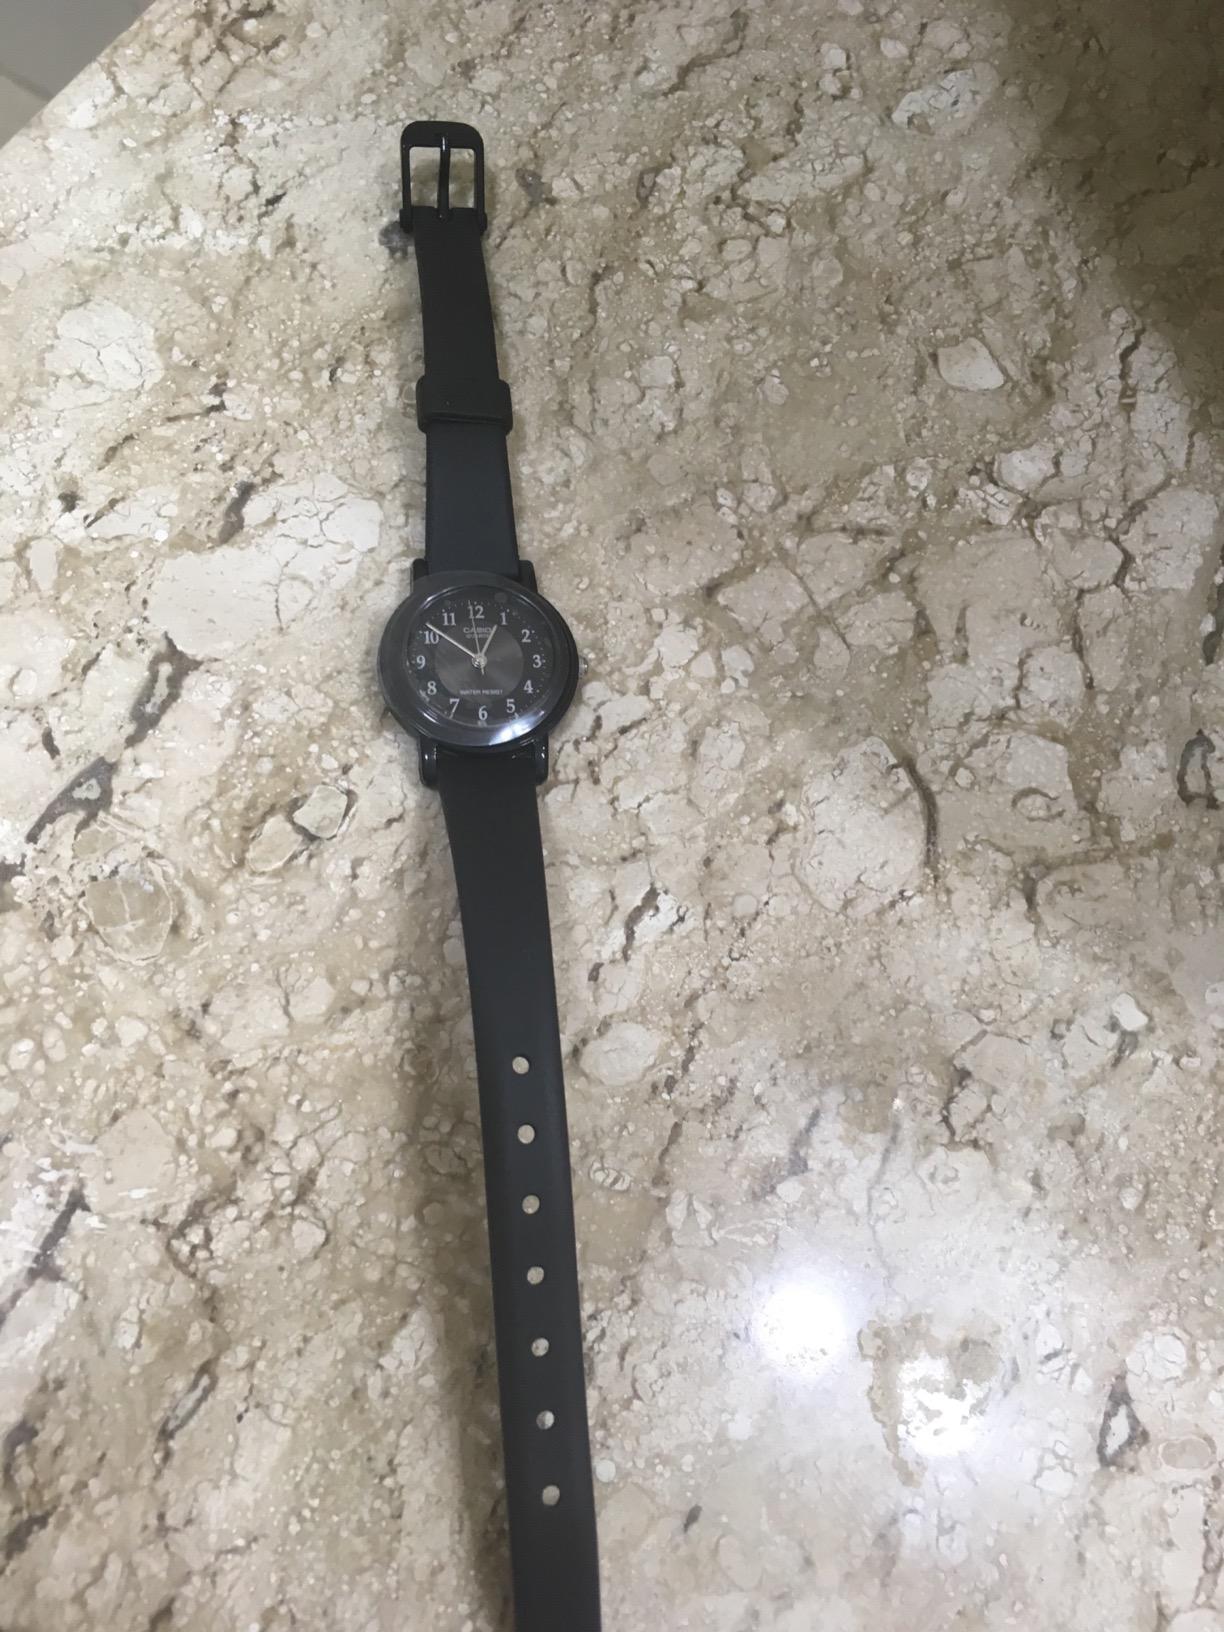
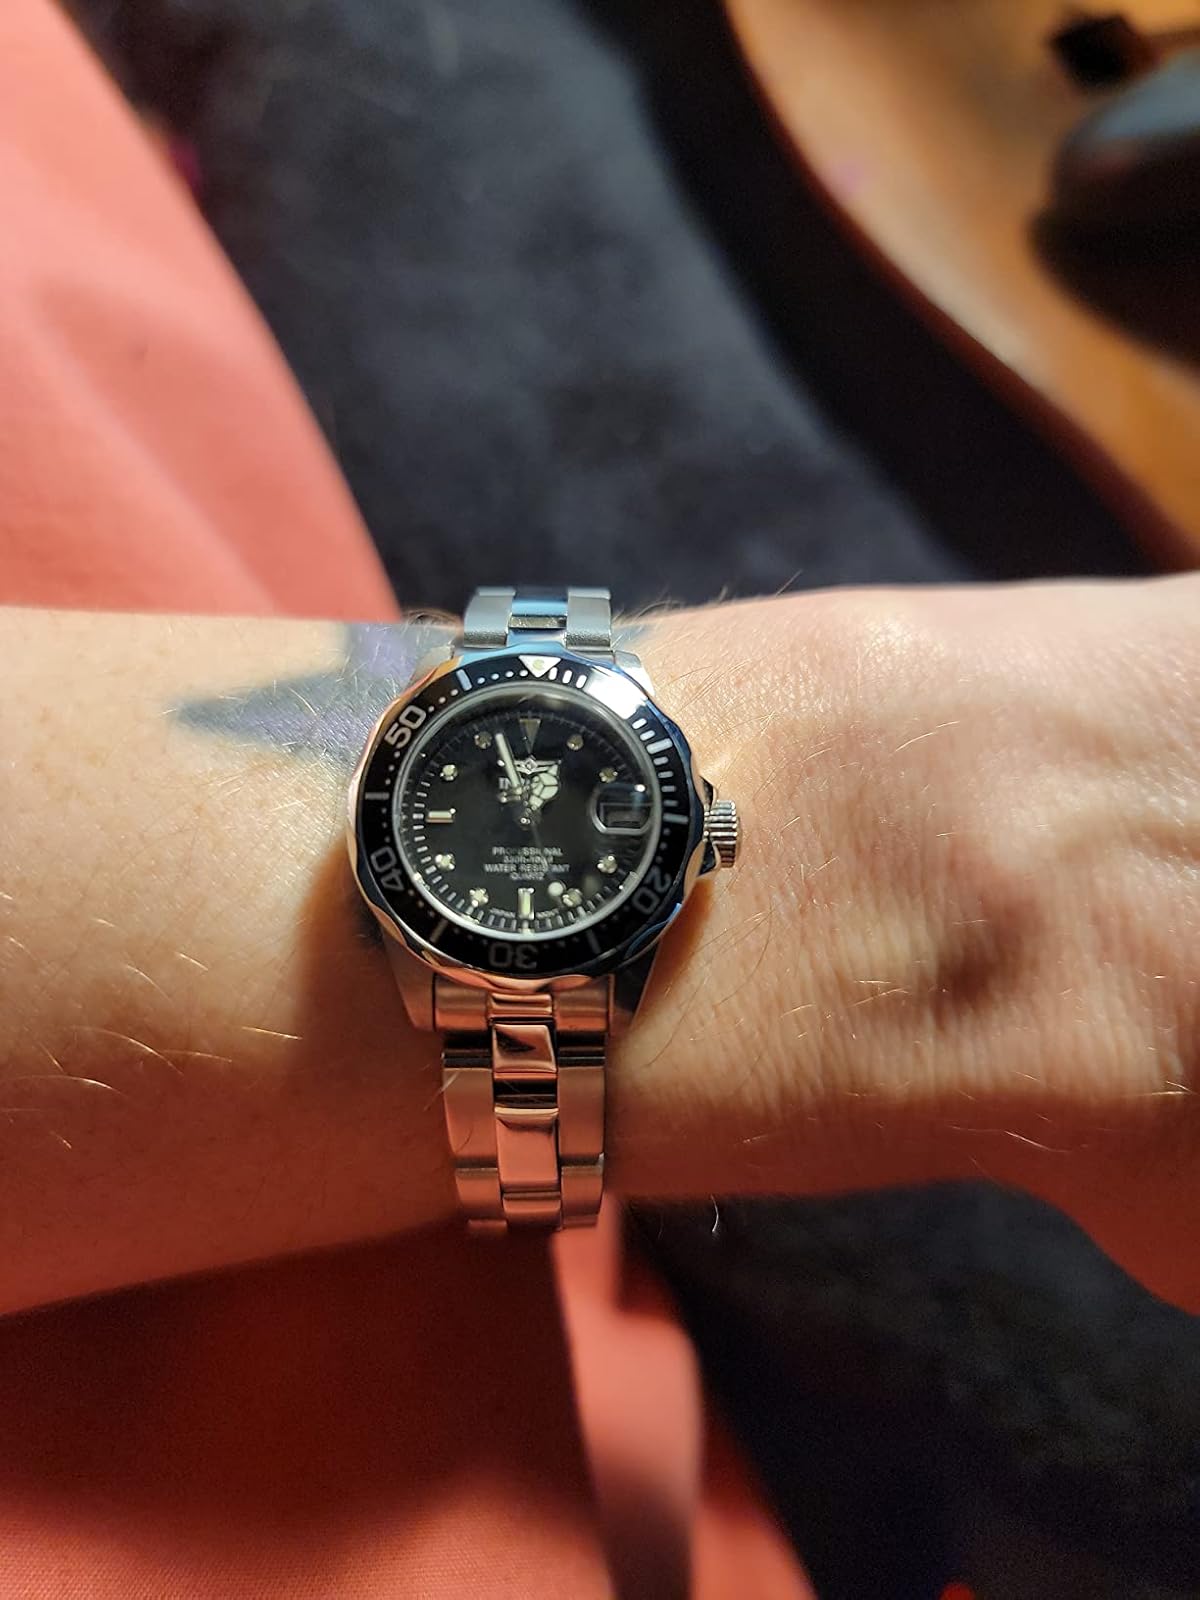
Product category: accessories_watch
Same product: no